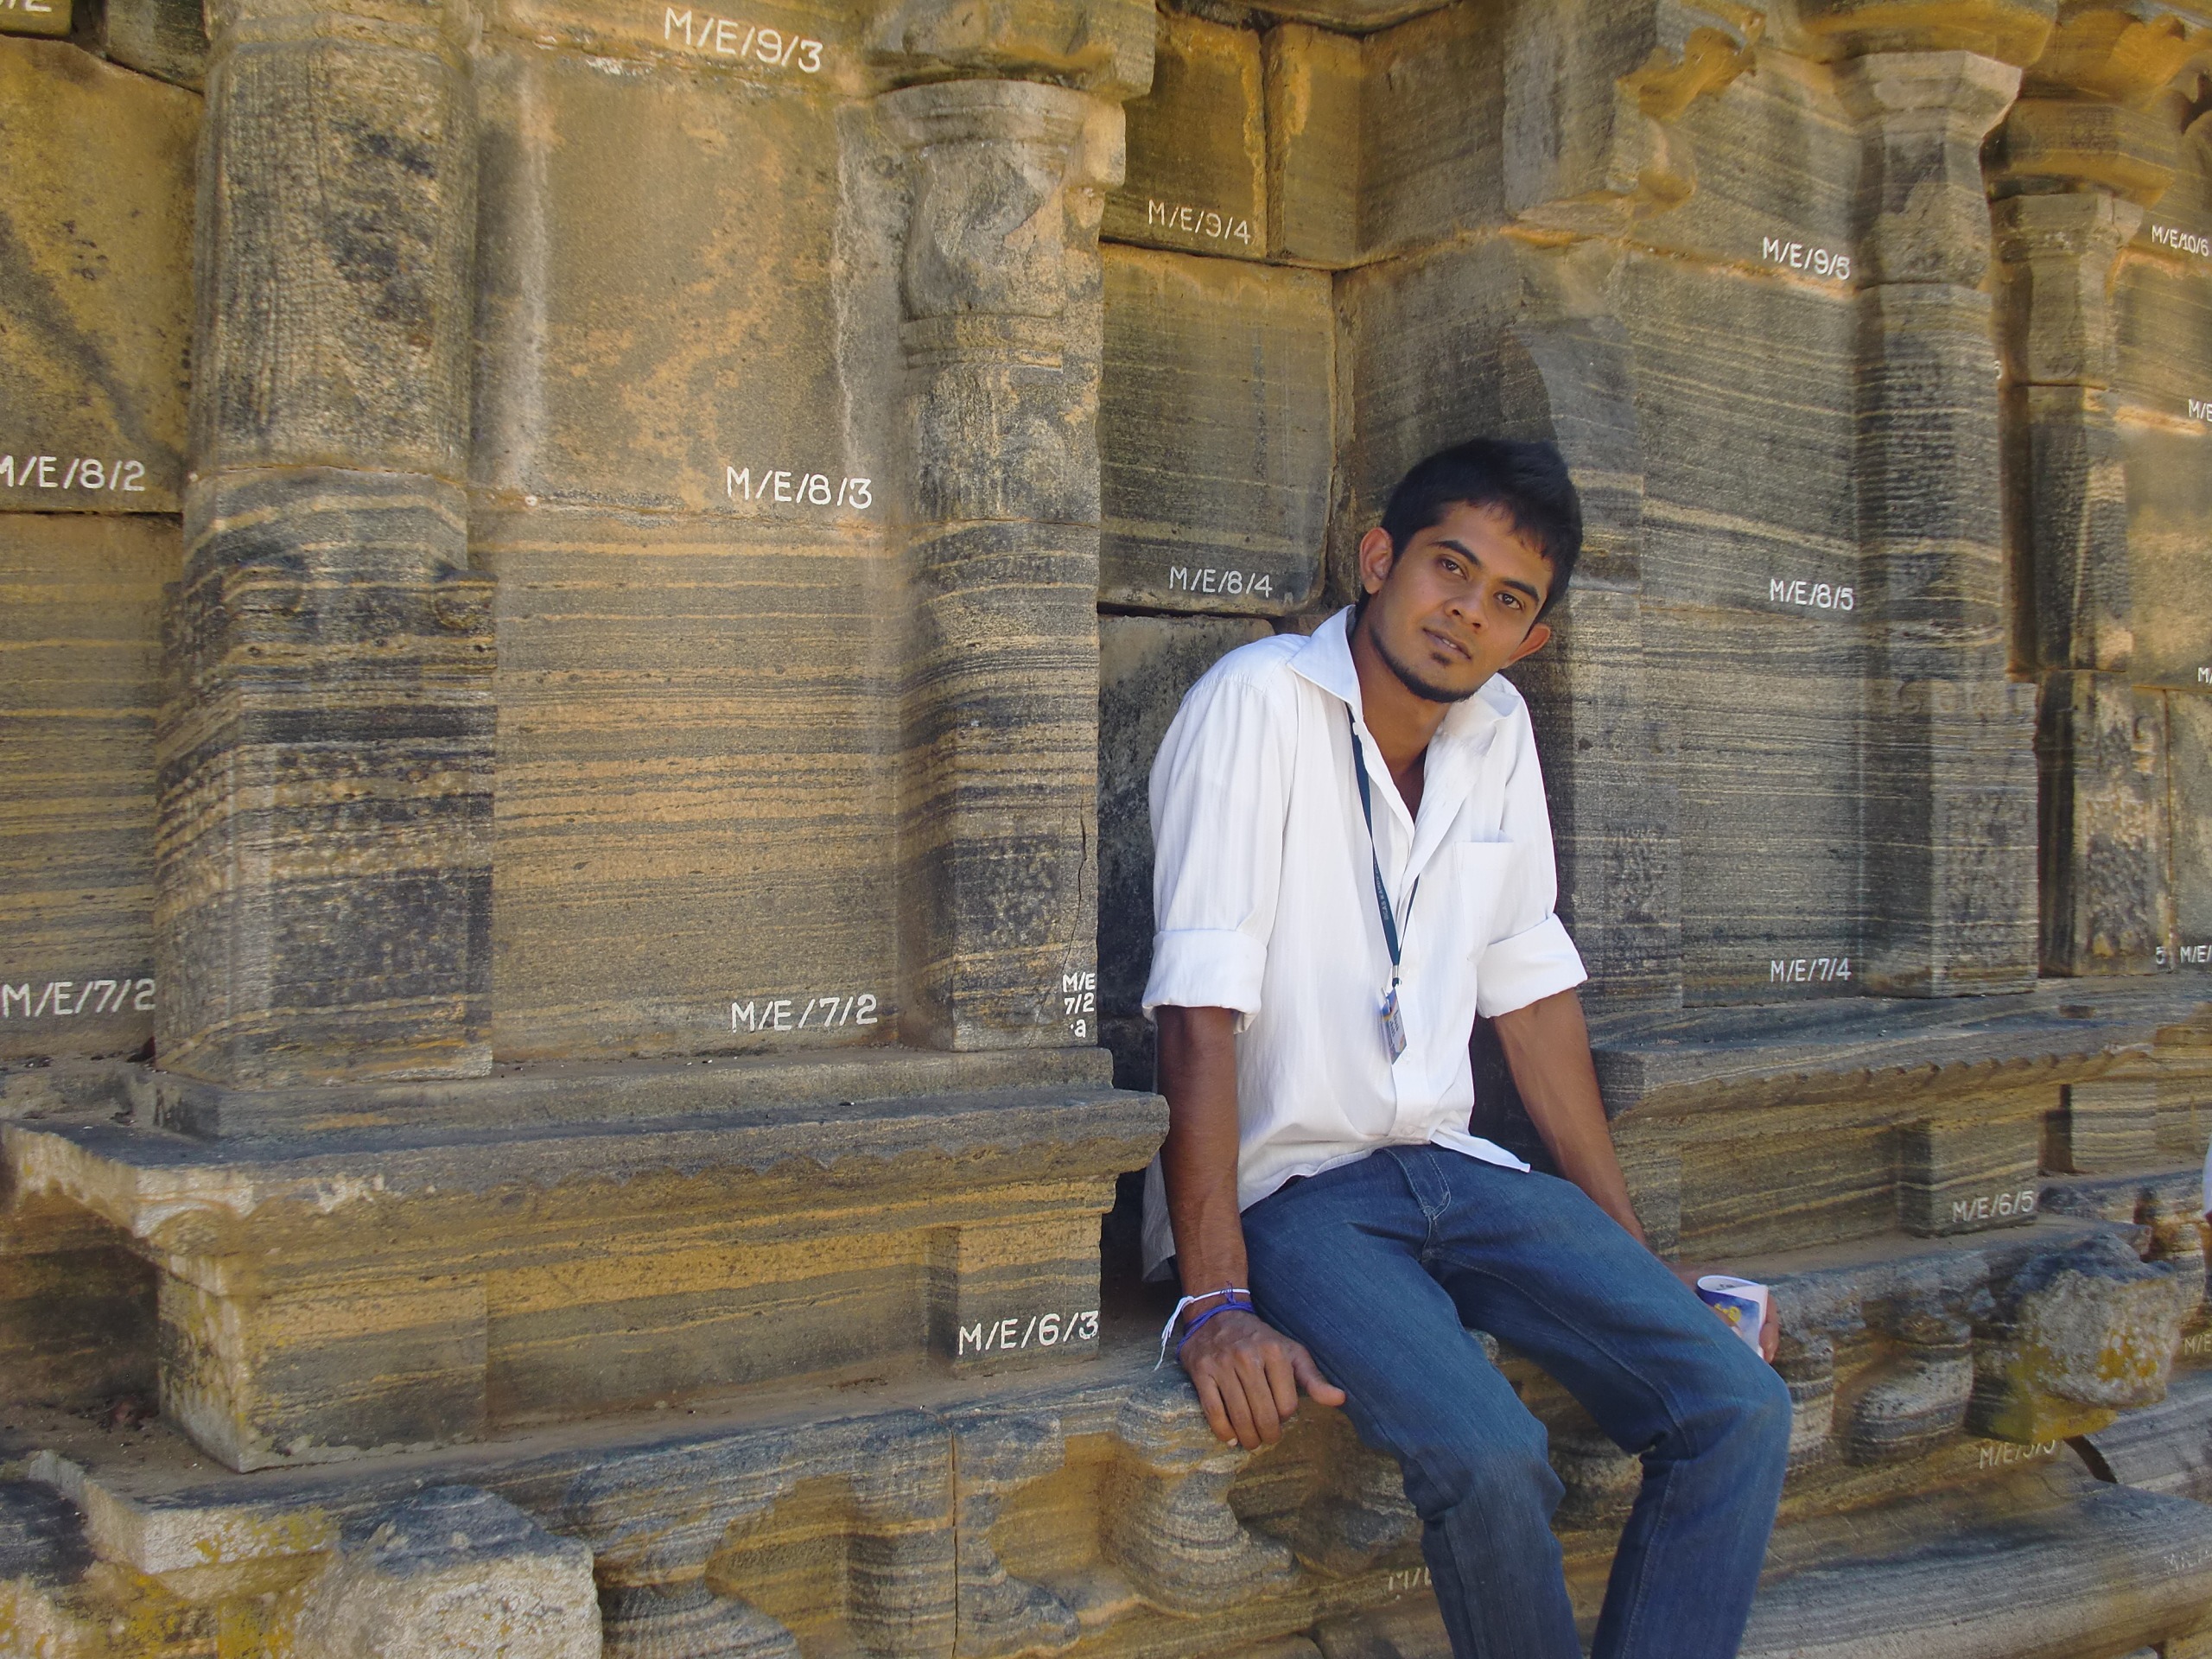
wood, boy, wall, travel, tourism, life, happiness, temple, ruins, photograph, handsome, ancient history, human positions